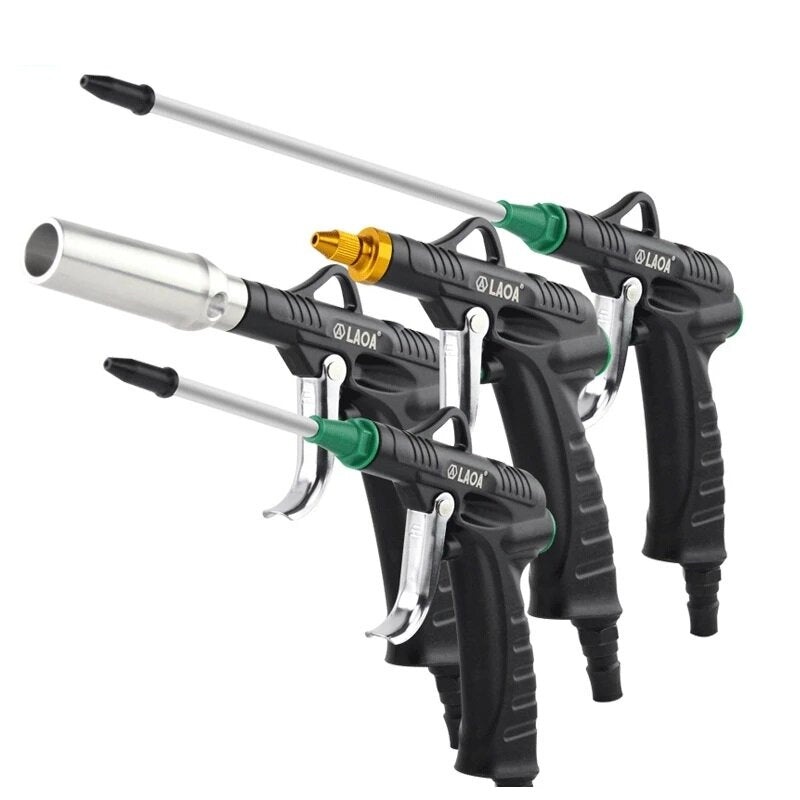
Aluminum Alloy Blow Tool Air Tool Jet Tool Pneumatic High Pressure Dust Blowing Soot
Specification: Type: Mini SprayTool. Power Type: Pneumatic. Application: Washing Tool. Operating temperature: -15℃~50℃. Working Pressure: 5.0-8.0kg/cn. Pressure: 1Mpa. Material: Al Alloy. Interface: 1/4. Weight: 195-222g. Package included: 1 x Dust Blowing Tool
Brand: GreenZech
Category: Hardware > Tools > Grips